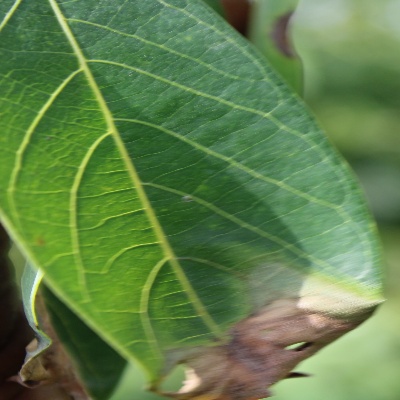
Crop: Cassava
Condition: bacterial blight